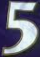
Number: 5